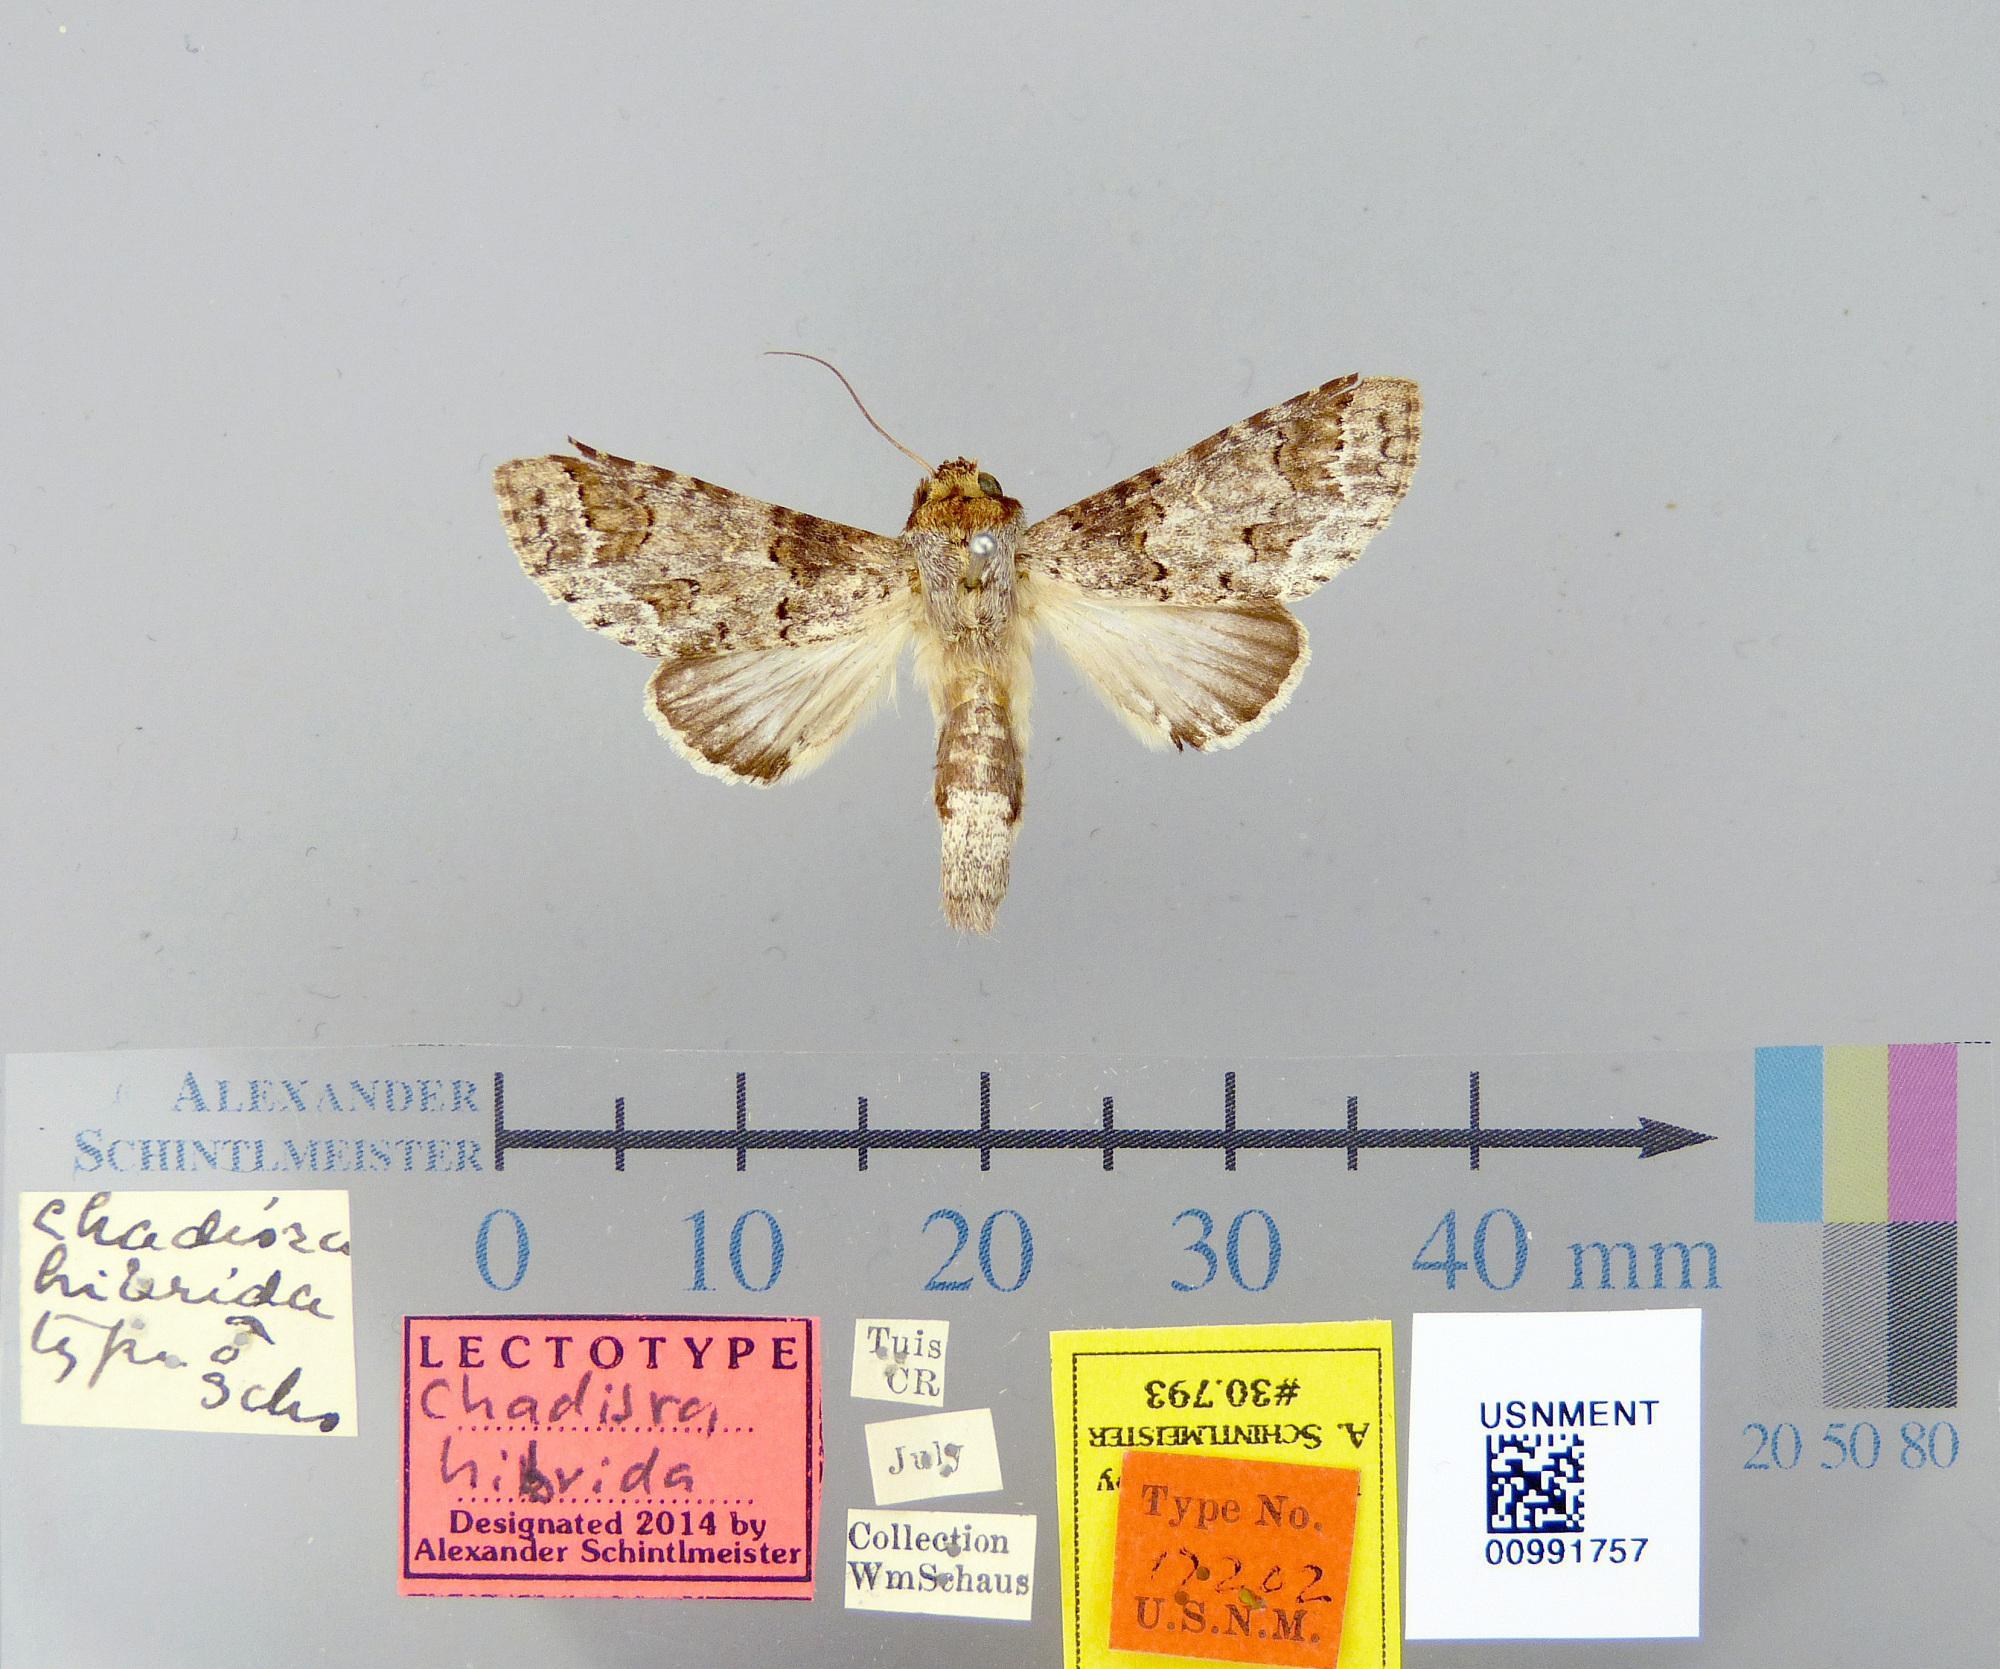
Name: Chadisra hibrida
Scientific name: Chadisra hibrida Schaus, 1911
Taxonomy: Animalia, Arthropoda, Insecta, Lepidoptera, Notodontidae
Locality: Tuis, Cartago, Costa Rica